Ord River

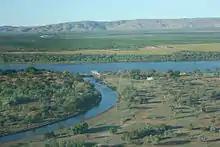
Pumping station, river and irrigated fields

The Ord River Irrigation Area (ORIA), which was originally known as the Ord River Irrigation Scheme (ORIS) or Ord River Project, when it was approved by the Commonwealth Government, late in 1959 and began in 1960 with the establishment of the town of Kununurra, which was gazetted a town on 10 February 1961.